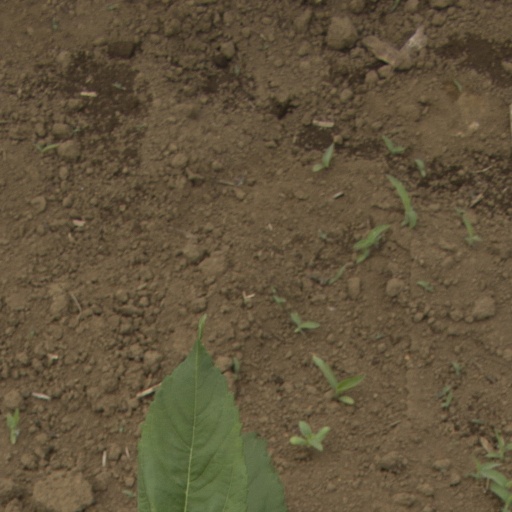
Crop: Jerusalem artichoke